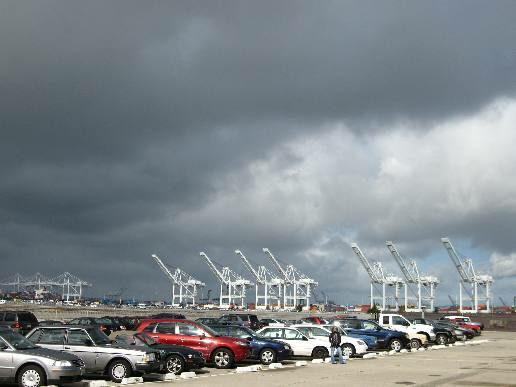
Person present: No